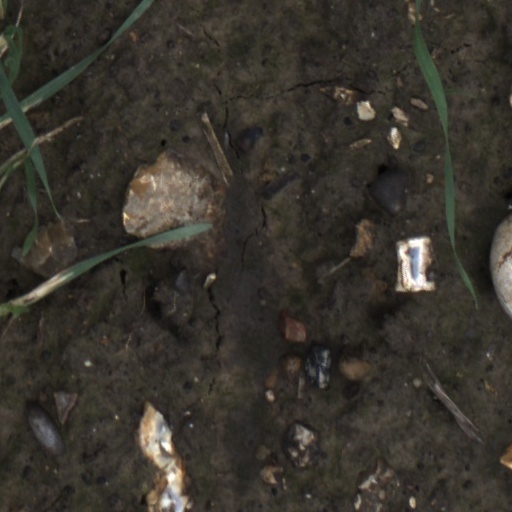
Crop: wheat